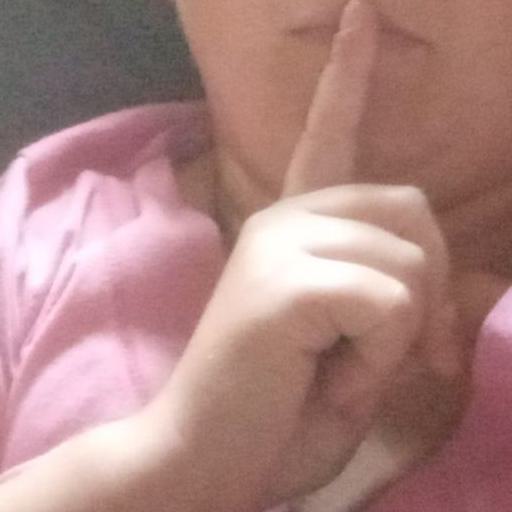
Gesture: mute